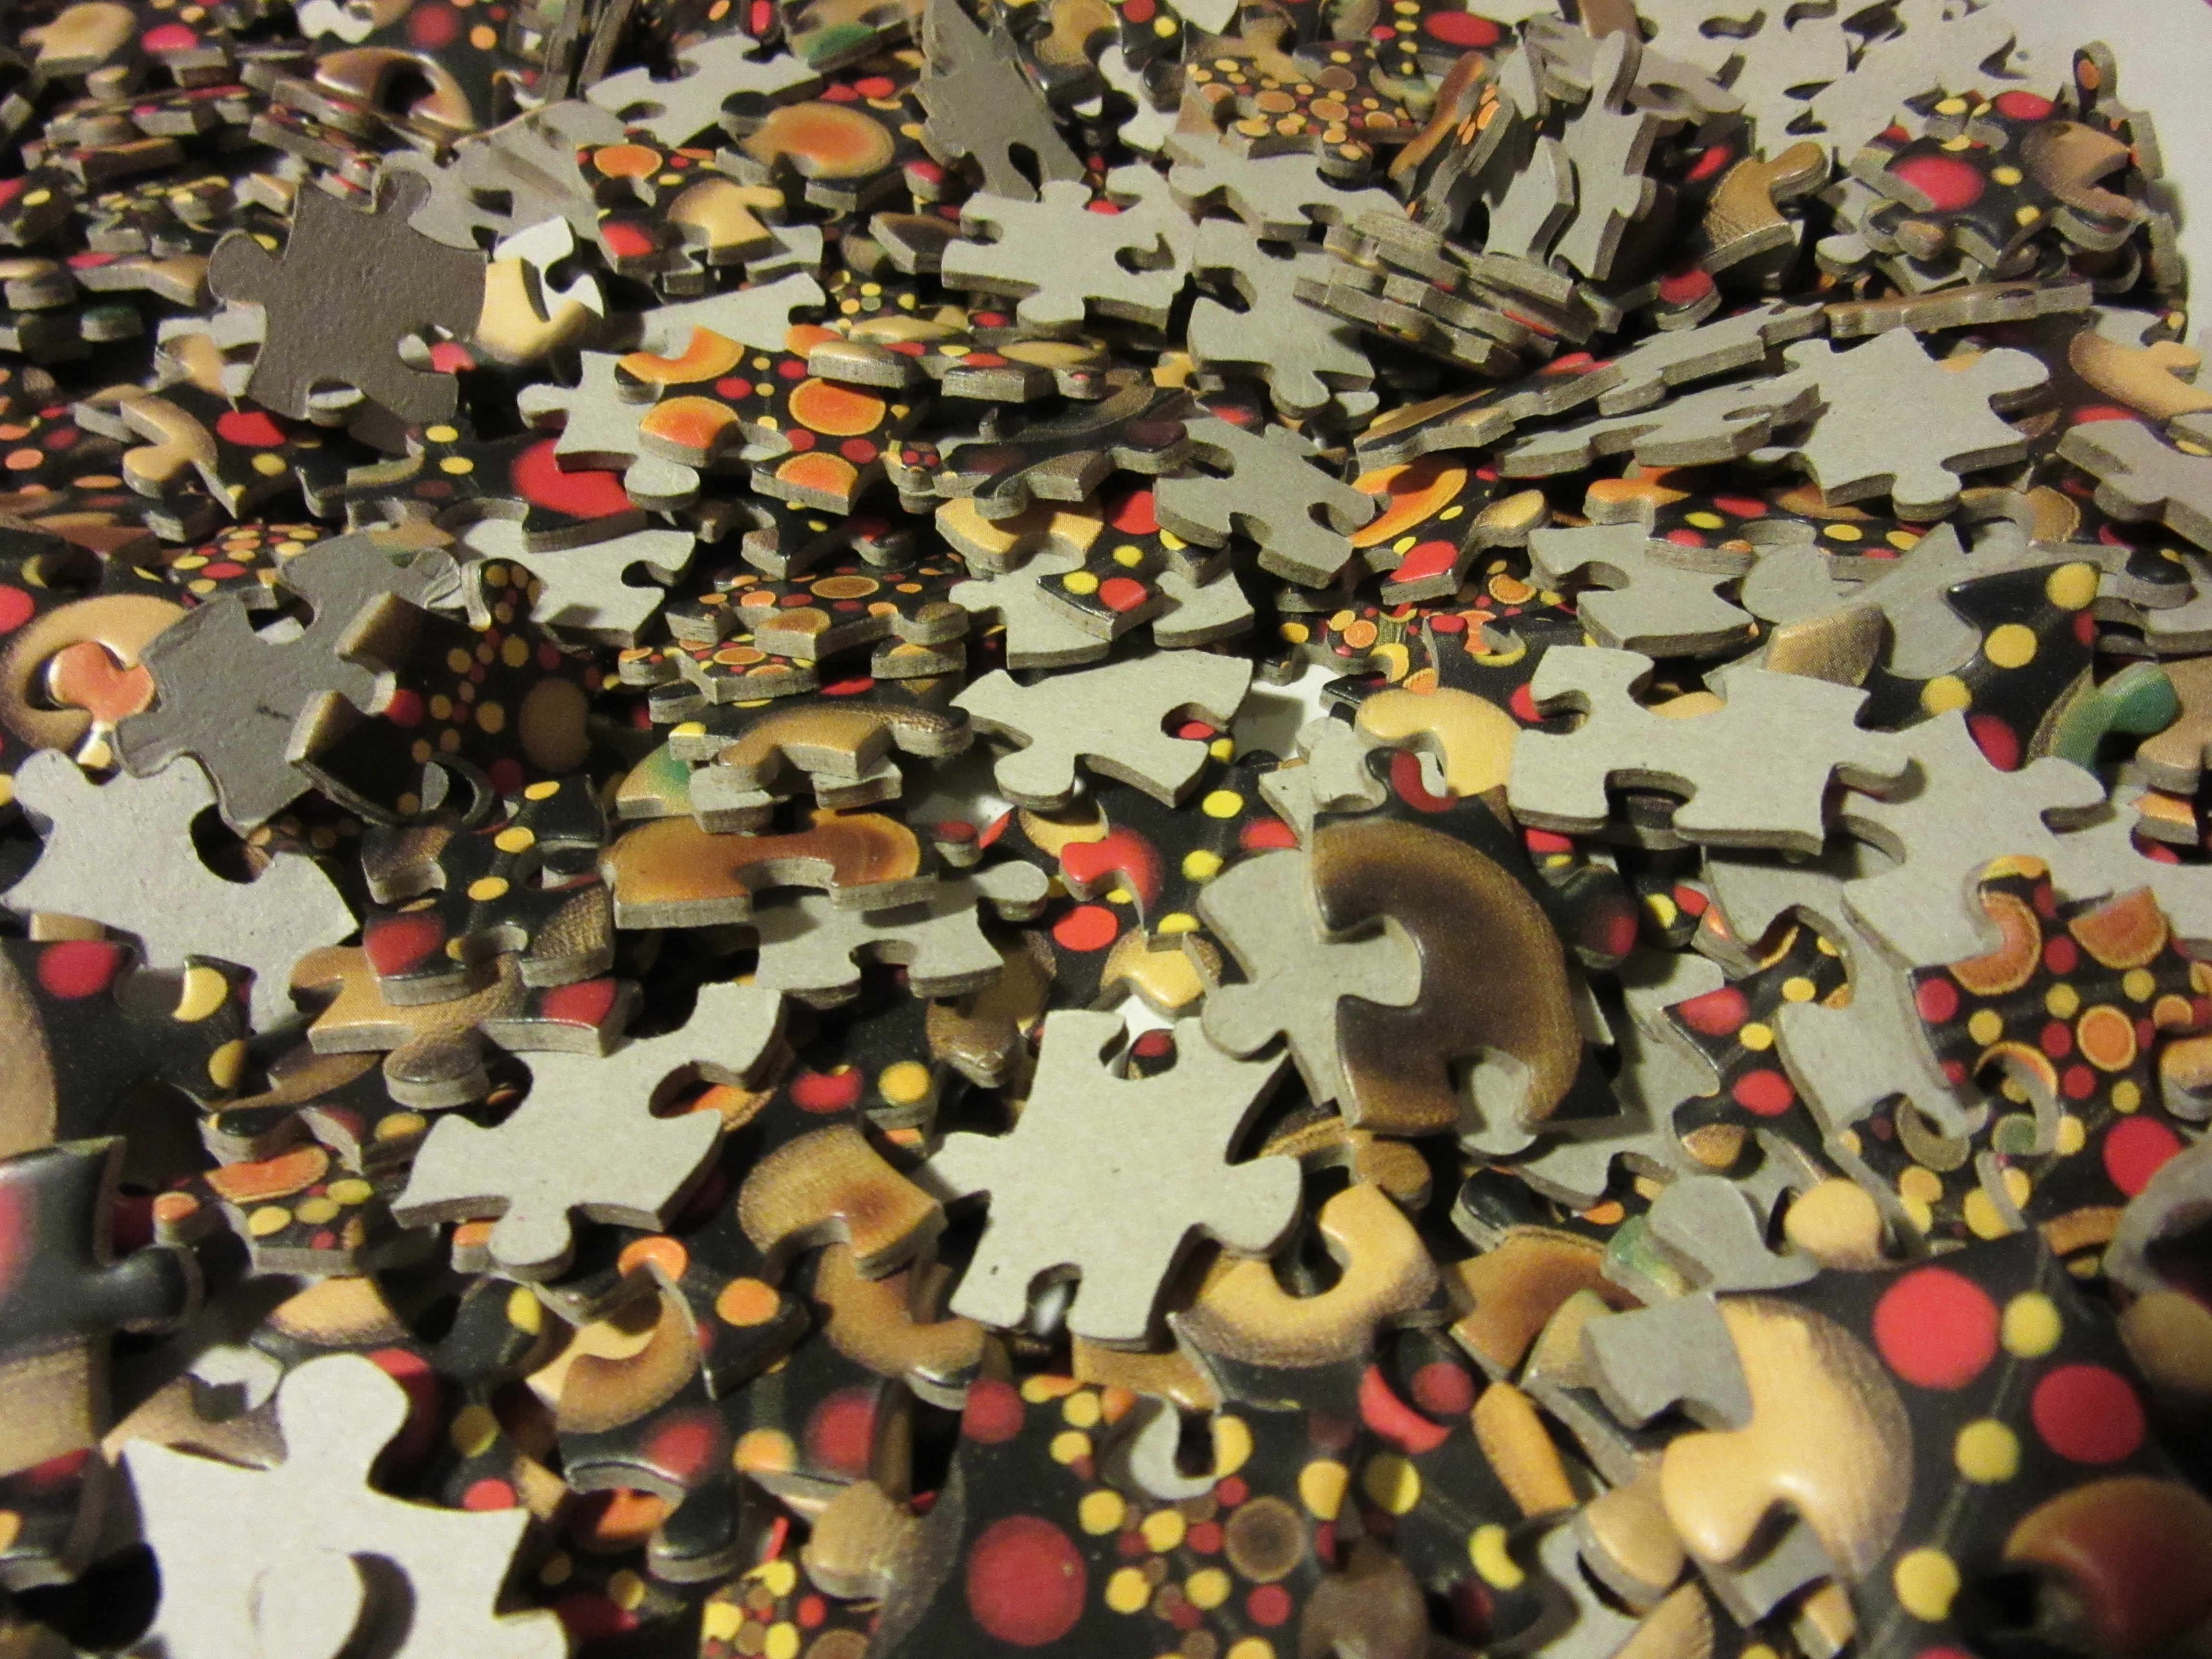
flower, pattern, food, colorful, art, design, chaos, puzzle, problem, solution, mess, share, puzzles, pieces of the puzzle